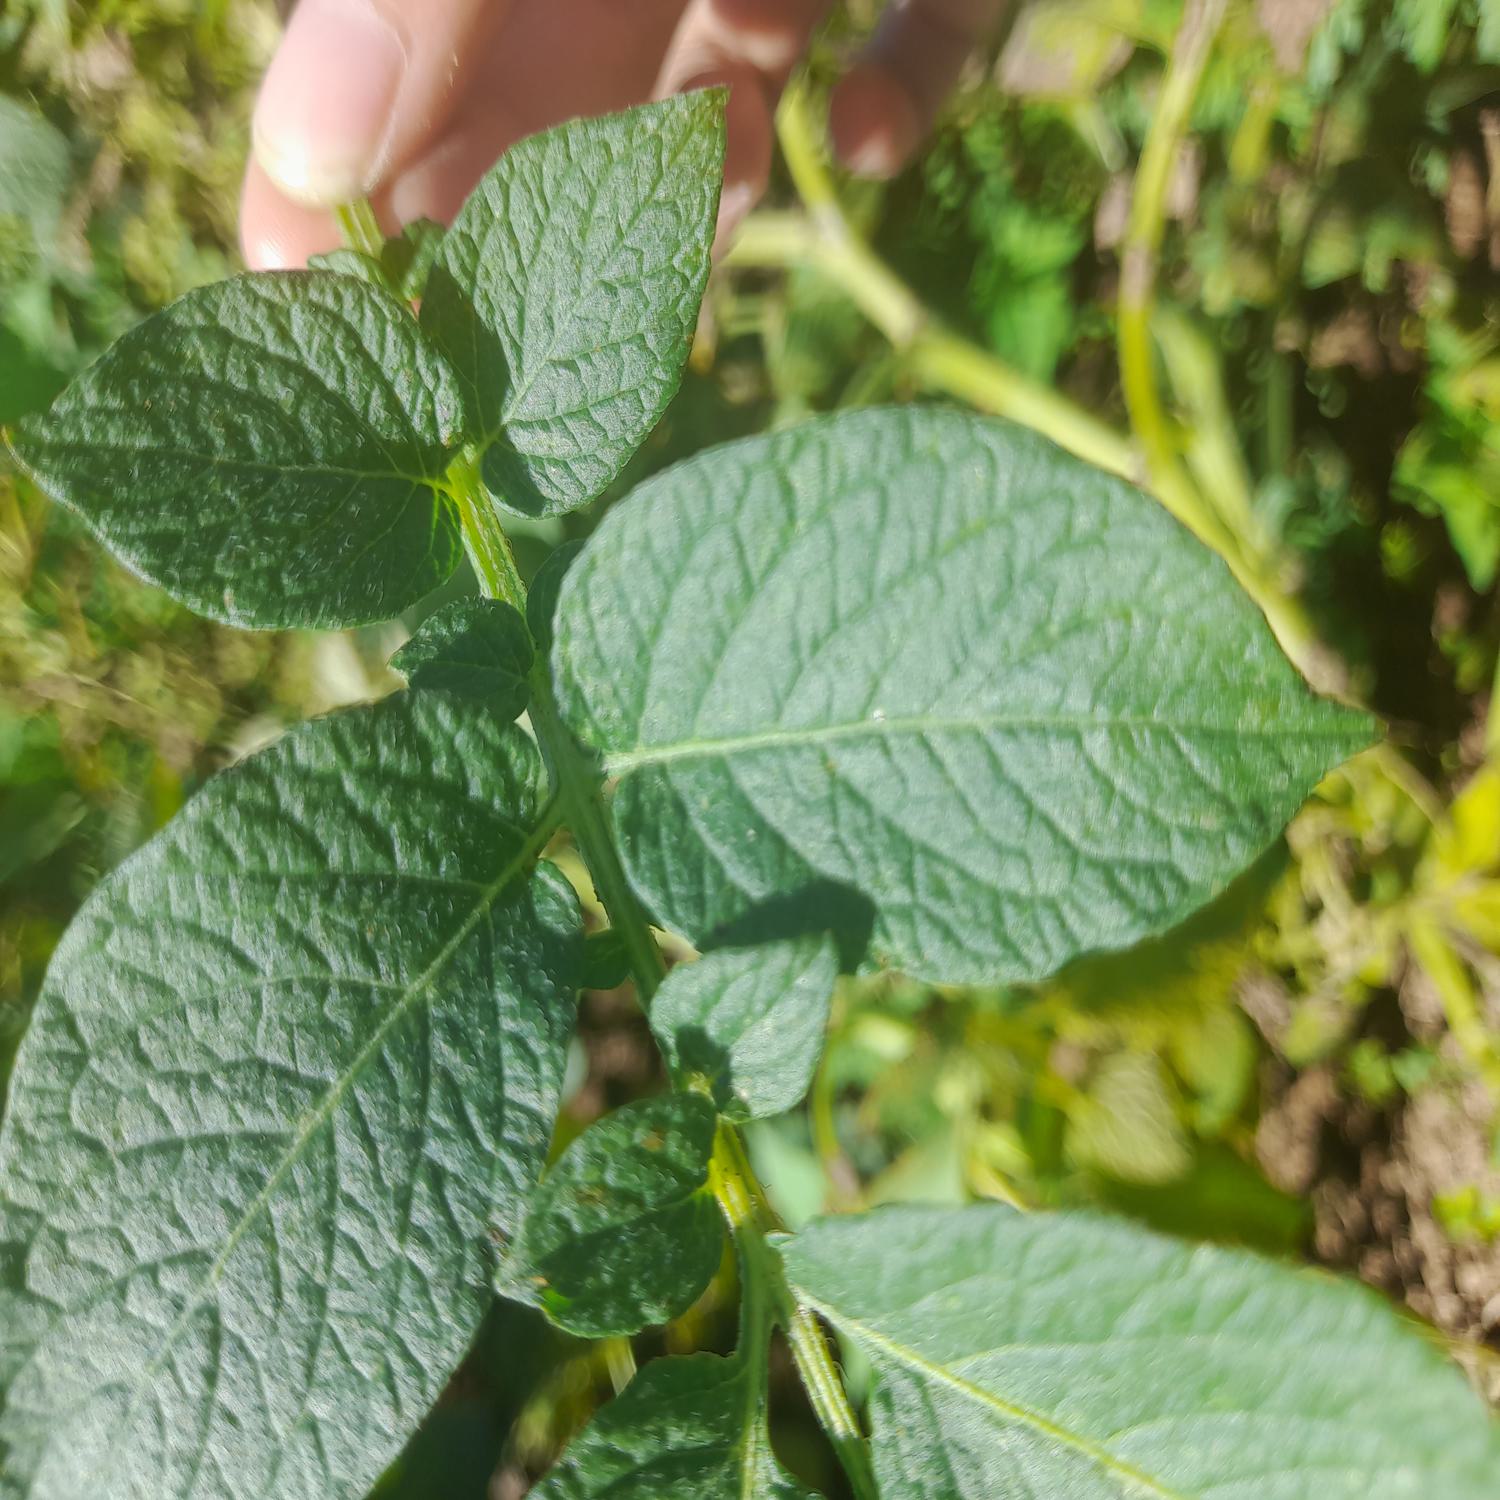
Label: Healthy